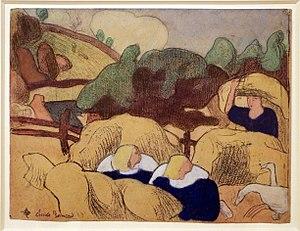
Émile Bernard, né le 28 avril 1868 à Lille et mort le 16 avril 1941 à Paris, est un peintre, graveur et écrivain français. Artiste postimpressionniste, il est associé à l'école de Pont-Aven. Il a fréquenté Vincent van Gogh, Paul Gauguin, Eugène Boch et plus tard Paul Cézanne.